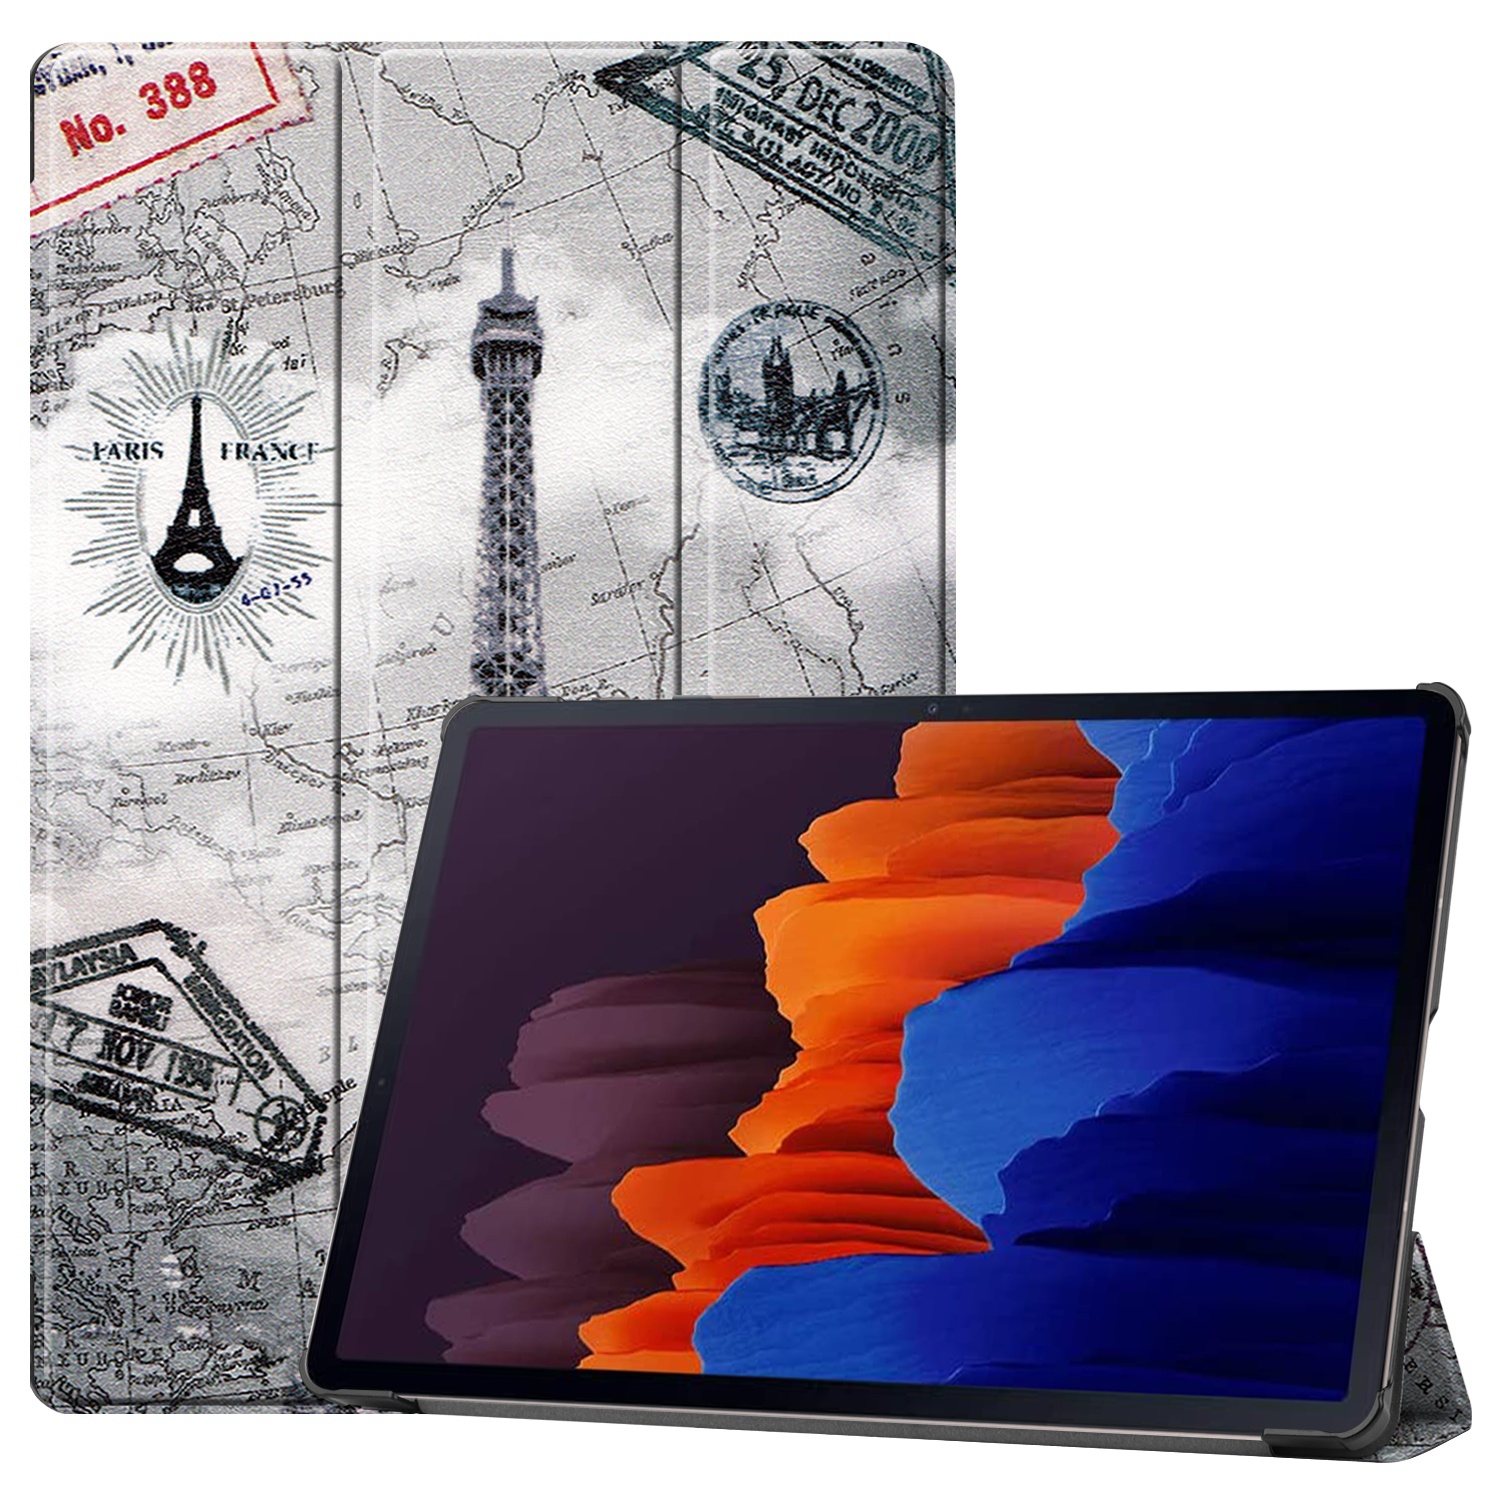
Samsung Tab S7+ Case
Brand New Quality Designer Tri-fold PU Leather Samsung Tab S7 Plus Case == Compatible with: Samsung Galaxy Tab S7+ Samsung Galaxy Tab S7 Plus Model numbers: SM-T970 SM-T975 SM-T976 == Pattern options: Galaxy NoTouch EiffelTower Graffiti == Features: Specially designed Samsung Tab S7 Plus Case Can be used as a protective case as well as a viewing stand (horizontally) The exterior is made from PU Leather The interior is lined with a micro fiber material Easy access to all function buttons, ports This Samsung Tab S7 Plus Case has a magnetic closure == Item includes: 1 x Designer Tri-fold PU Leather Samsung Tab S7 Plus Case == Notes: # Third party product, not made by tablet manufacturer # Samsung Tab S7 Plus Case only, tablet is not included
Category: Electronics > Electronics Accessories > Computer Accessories > Handheld Device Accessories > E-Book Reader Accessories > E-Book Reader Cases